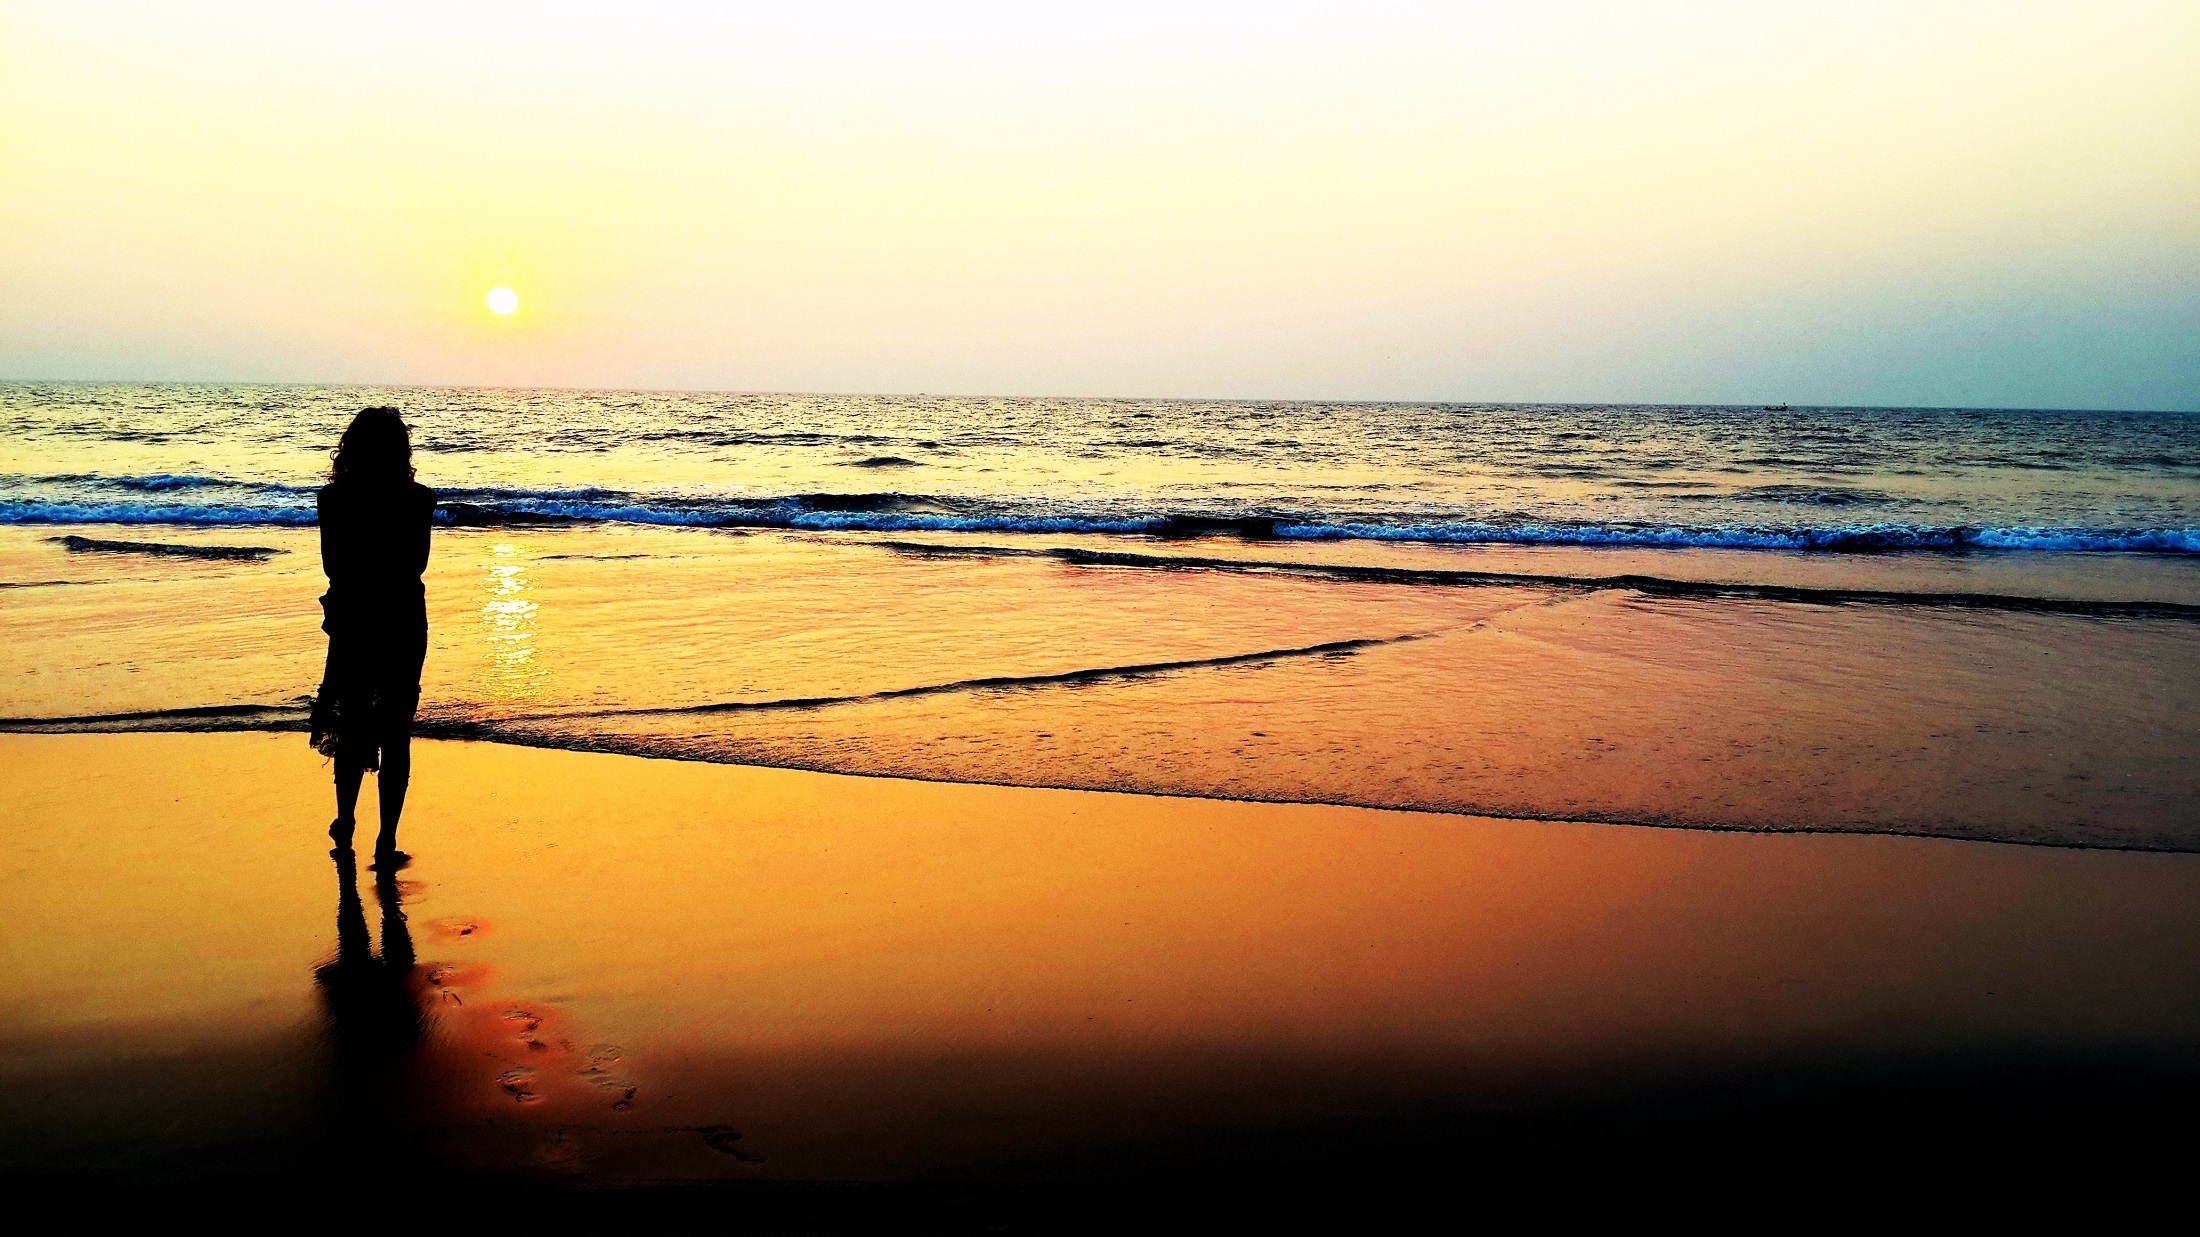
beach, landscape, sea, coast, water, nature, sand, ocean, horizon, silhouette, sky, sun, woman, sunrise, sunset, sunlight, morning, shore, wave, dawn, looking, dusk, evening, surf, reflection, scenic, seascape, body of water, waves, wind wave